Géza II of Hungary

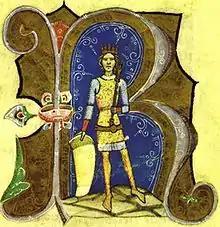
The young Géza (from the "Illuminated Chronicle")

Géza II (113031 May 1162) was King of Hungary and Croatia from 1141 to 1162. He was the oldest son of Béla the Blind and his wife, Helena of Serbia. When his father died, Géza was still a child and he started ruling under the guardianship of his mother and her brother, Beloš. A pretender to the throne, Boris Kalamanos, who had already claimed Hungary during Béla the Blind's reign, temporarily captured Pressburg (now Bratislava in Slovakia) with the assistance of German mercenaries in early 1146. In retaliation, Géza who came of age in the same year, invaded Austria and routed Henry Jasomirgott, Margrave of Austria, in the Battle of the Fischa.